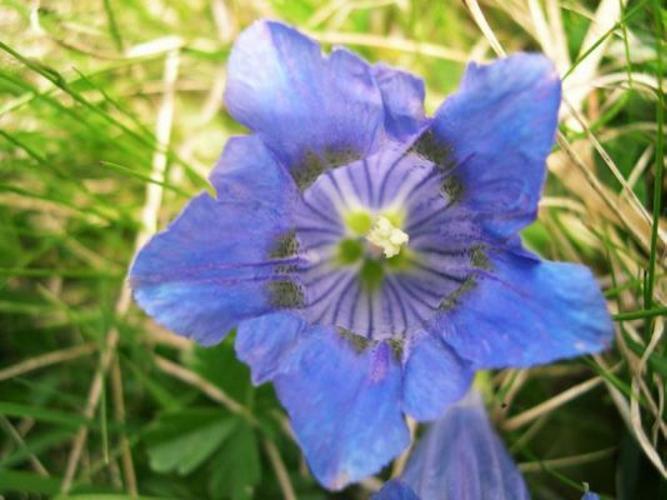
Label: stemless gentian